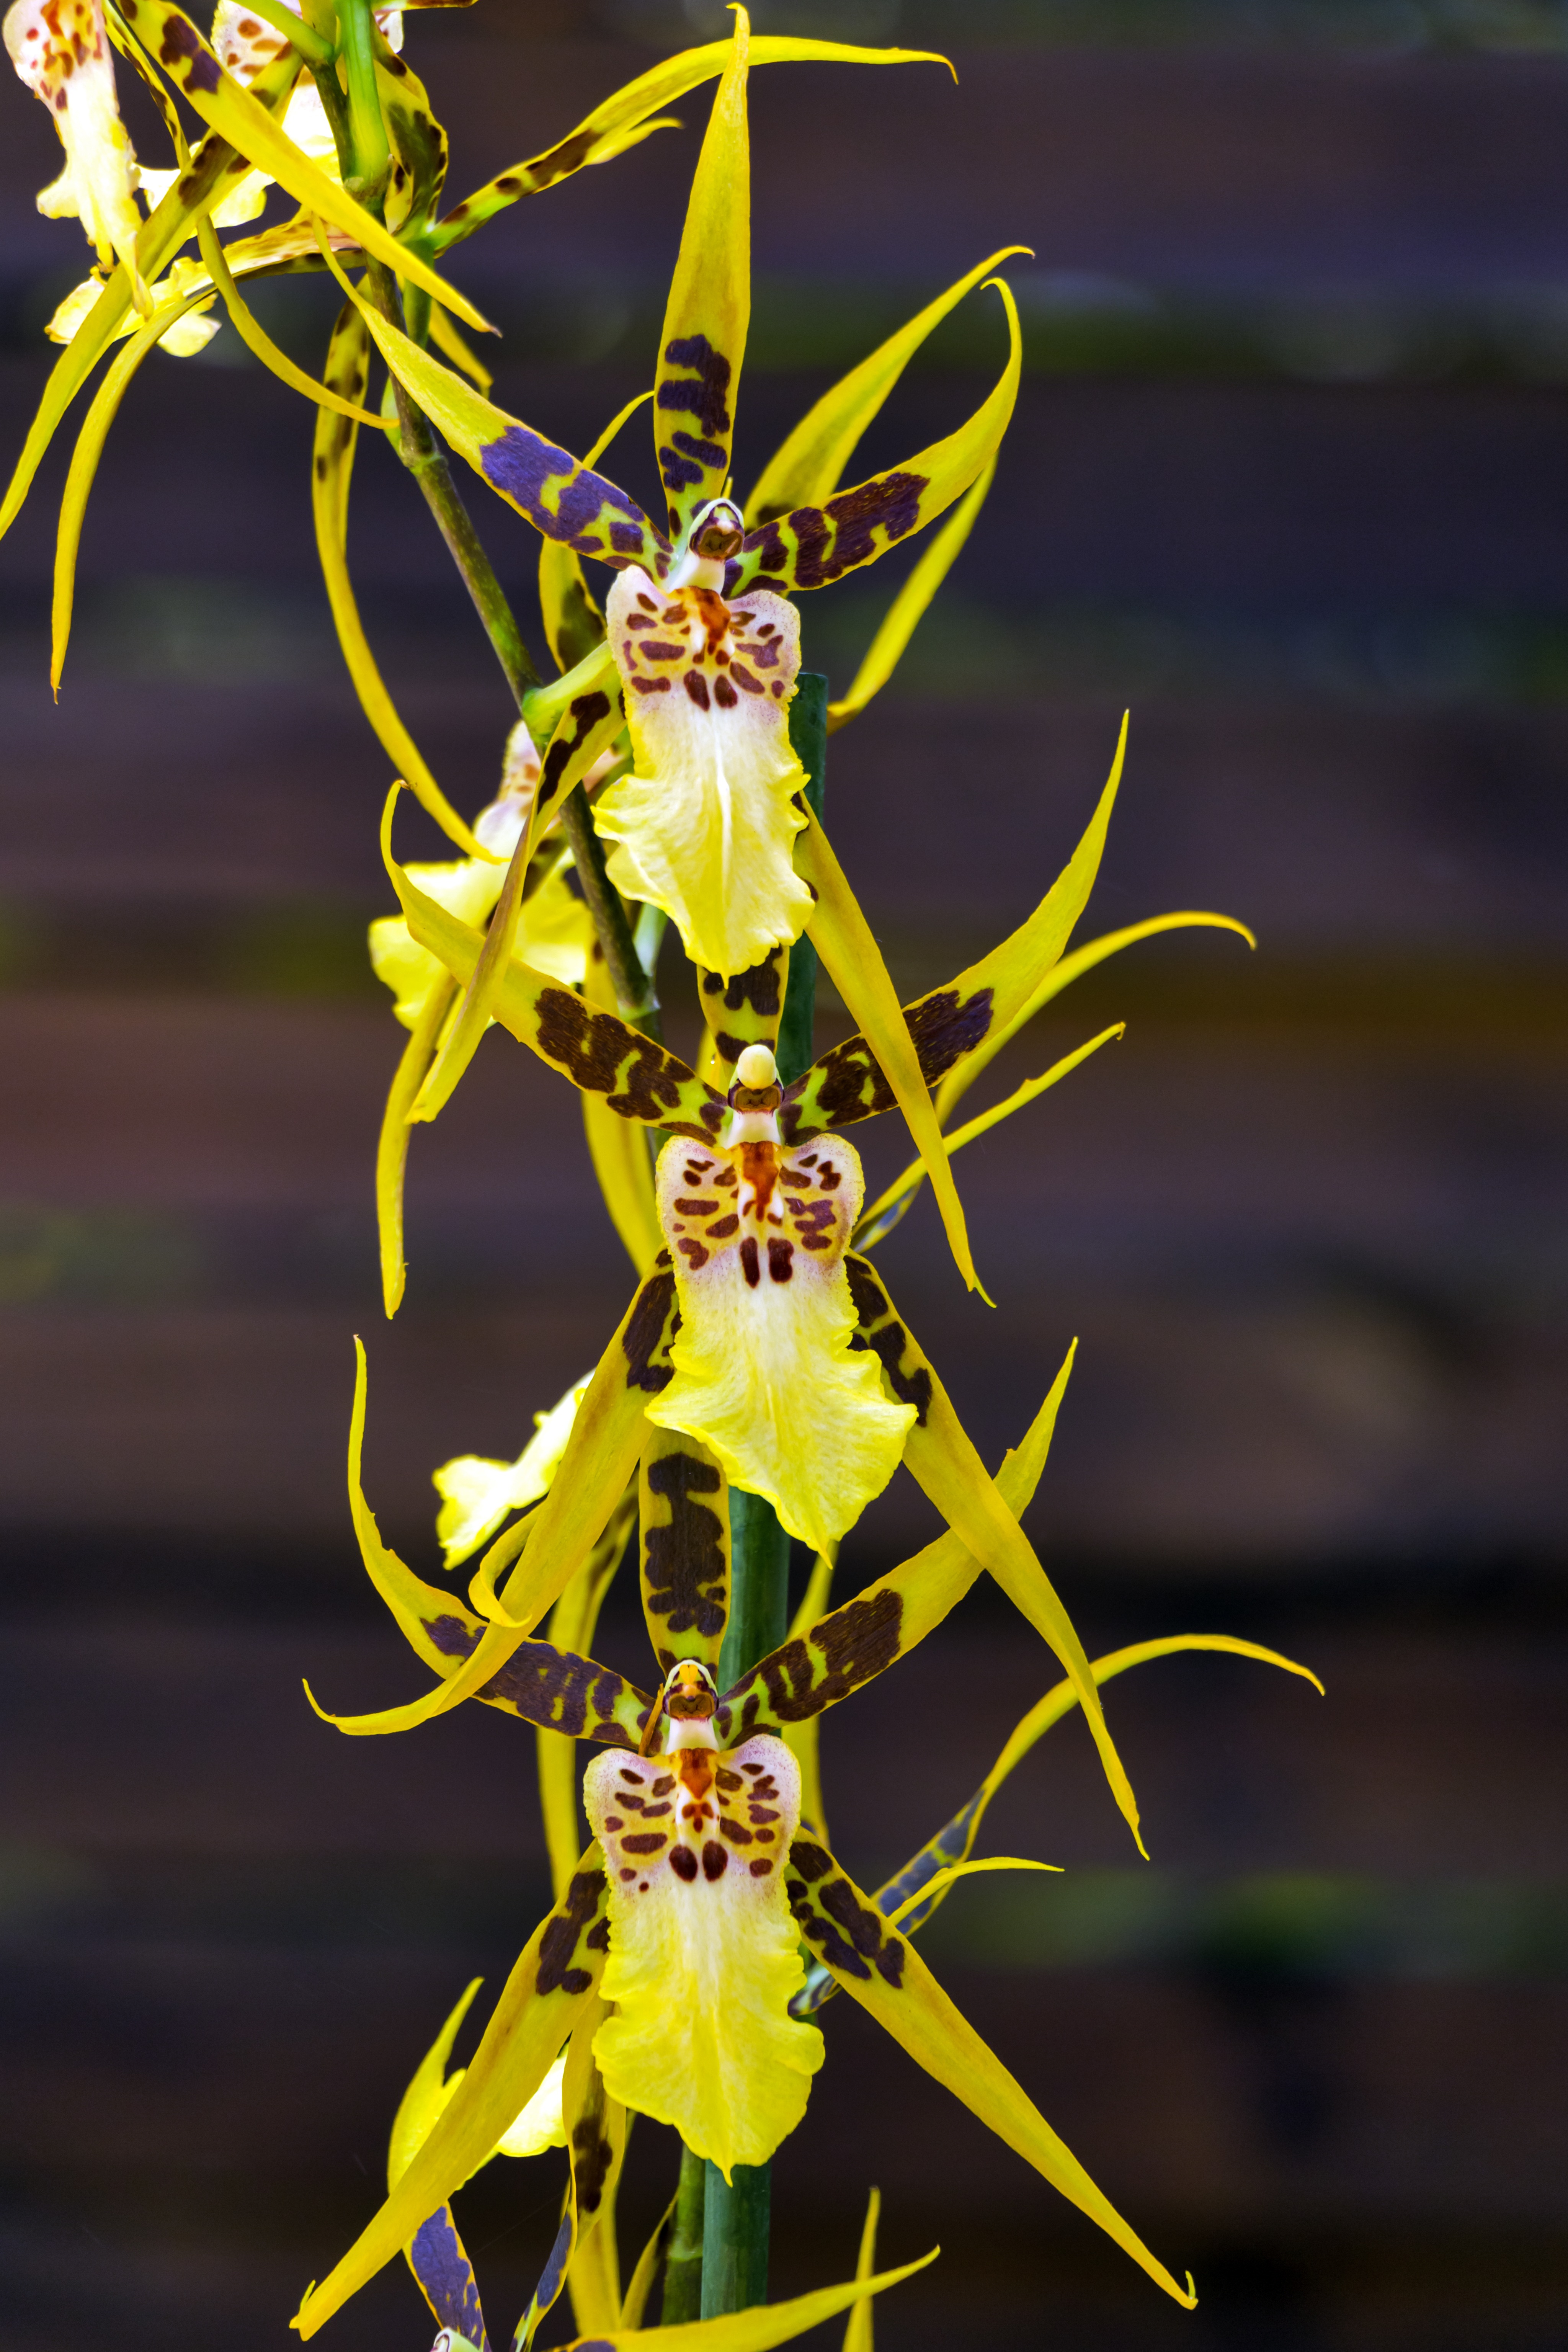
plant, flower, botany, yellow, flora, potted plant, orchid, macro photography, flowering plant, dendrobium, land plant, brassia verrucosa, p korchidea